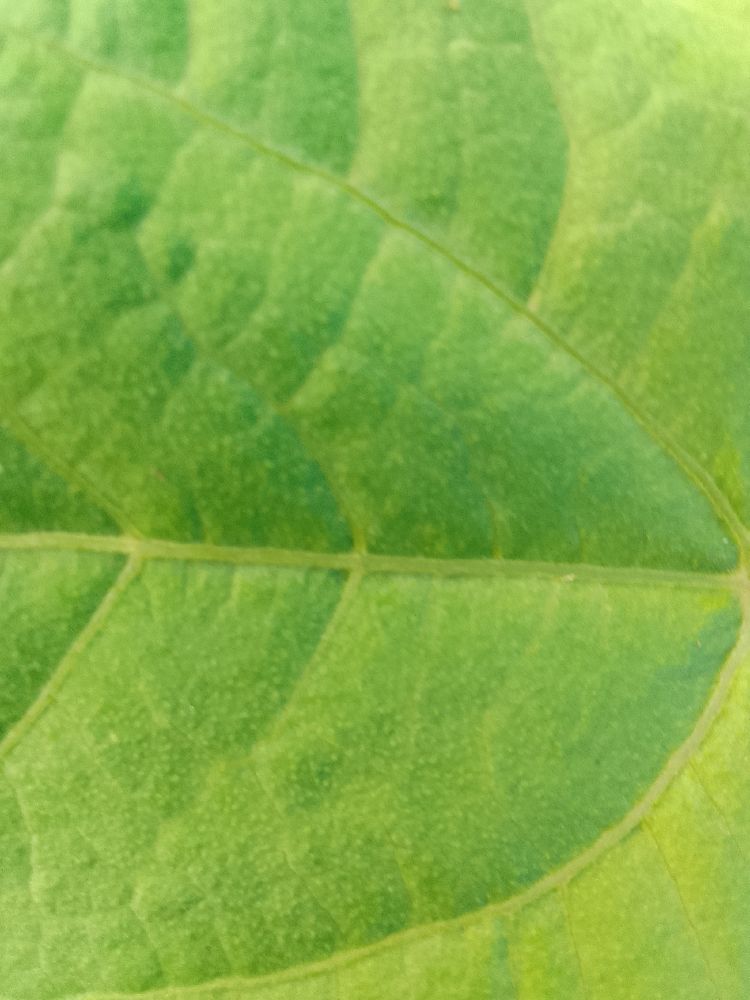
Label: healthy